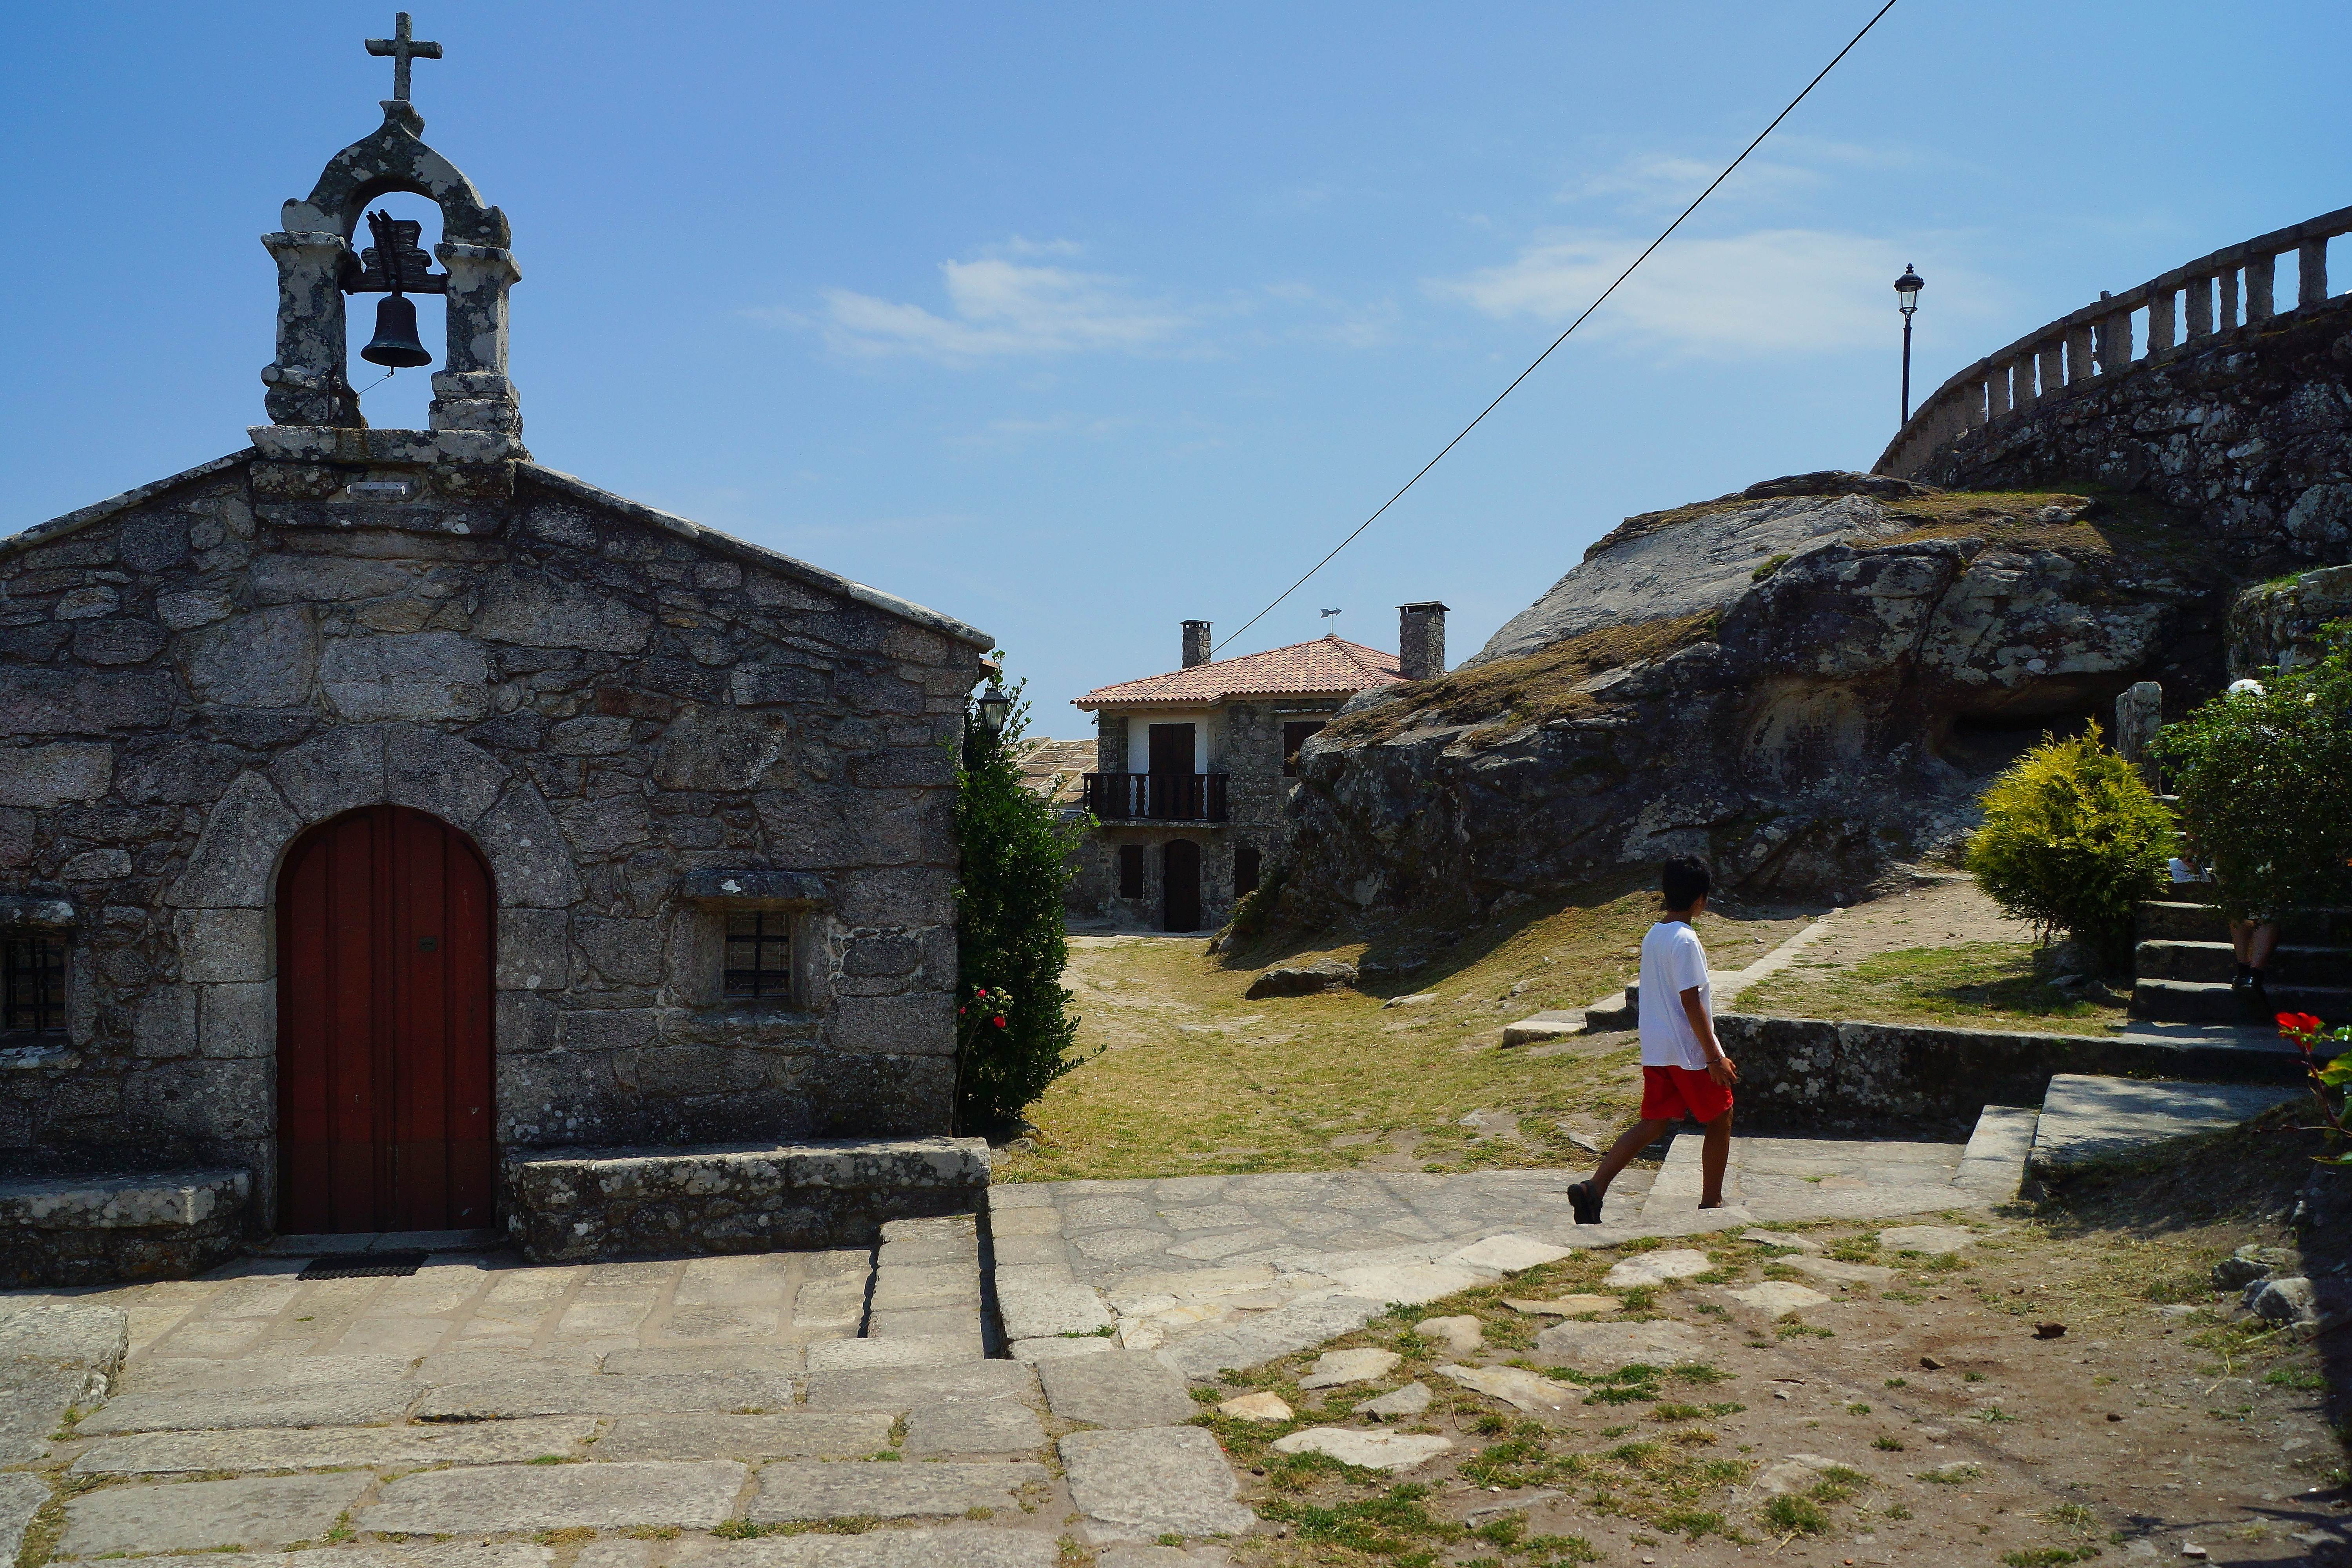
landscape, town, photo, travel, village, church, chapel, tourism, place of worship, spain, monastery, espaa, galicia, pontevedra, paisajes, a77, g, ggl1, gaby1, xovesphoto, gabrielcorua, xelodegalicia, sonya77v, sonyslta77v, montesantatecla, tours, ancient history